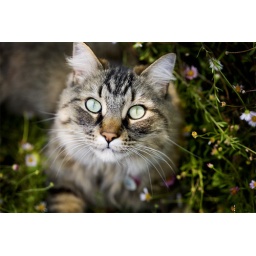
Lucy, hiding in a flower bed in the backyard.